Shraga Goren

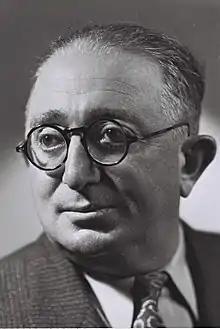
Goren in 1952

Goren was born Shraga Gorokhovsky in Makariv in the Russian Empire (today in Ukraine) to Aharon and Haya Sarah. He studied in a heder and a high school in Kiev. He also attended the University of Kiev, but did not finish his studies. In 1913 he joined Tzeiri Zion, and the following year became a member of the Time to Build commune. In 1917 he was one of the founding members of Dror. He also joined the Jewish Legion. In 1920 he married Esther Bat Beb-Zion Klioner; they had two children, Michal and Avigail.